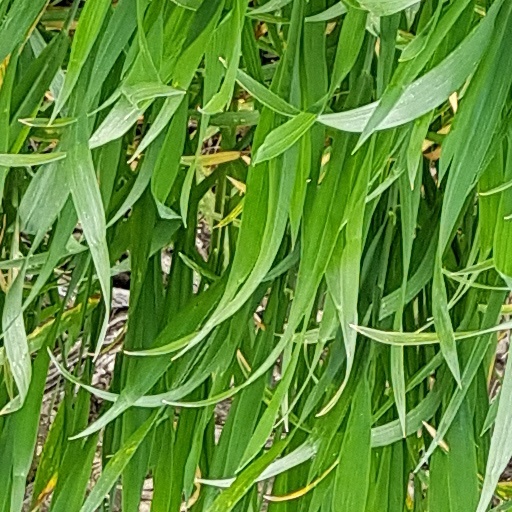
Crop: wheat